Falafel HaZkenim

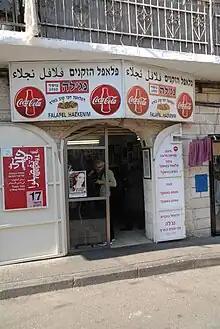
Falafel HaZkenim

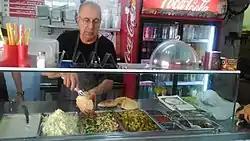

Falafel HaZkenim or Falafel Najala is an Israeli restaurant and falafel stand, located in Wadi Nisnas, Haifa. Since foundation, guests are greeted with a free falafel ball dipped in tahini. Foodies consider HaZkenim's falafel among the best in Israel.